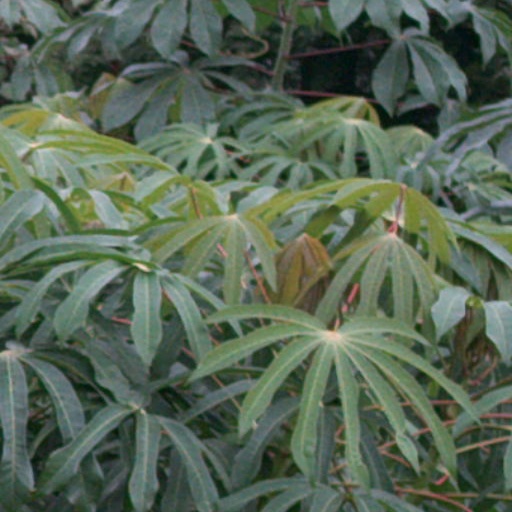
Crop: cassava